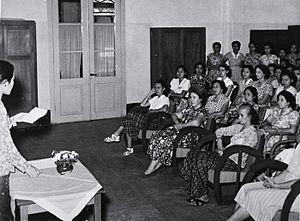
Raden Ayu Kartini, appelée aussi Raden Ajeng Kartini, née le 21 avril 1879 à Jepara et morte le 17 septembre 1904 à Rembang, est une militante féministe et écrivaine javanaise et indonésienne. Elle est considérée, en Indonésie, comme une héroïne nationale et une pionnière des droits des femmes. Elle écrivit notamment les « Lettres d'une Princesse javanaise ».